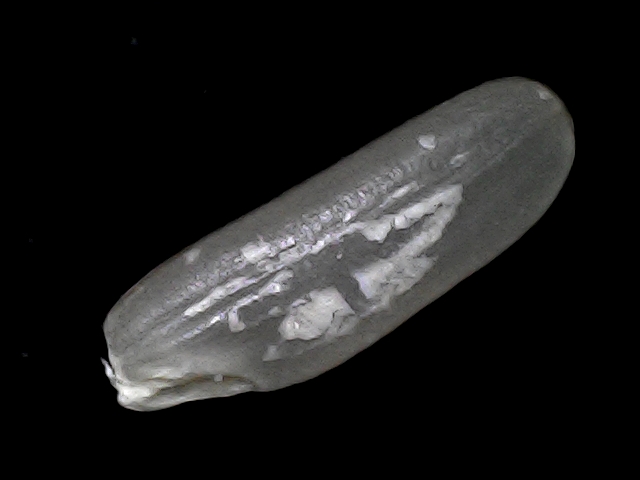
Rice variety: BD30